Answer in natural language. Considering the relative positions, is modern blue armchair above or below Window? Choose between the following options: above or below
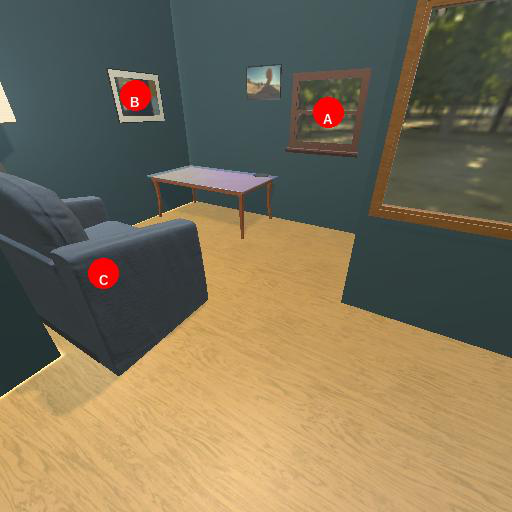
<answer>below</answer>